Rock and roll

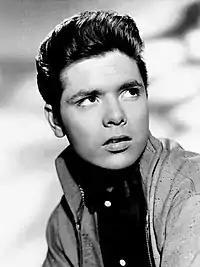
Cliff Richard became an early British rock and roll star with his 1958 hit "Move It".

Many of the earliest white rock and roll hits were covers or partial re-writes of earlier black rhythm and blues or blues songs. Through the late 1940s and early 1950s, R&B music had been gaining a stronger beat and a wilder style, with artists such as Fats Domino and Johnny Otis speeding up the tempos and increasing the backbeat to great popularity on the juke joint circuit. Before the efforts of Freed and others, black music was taboo on many white-owned radio outlets, but artists and producers quickly recognized the potential of rock and roll. Some of Presley's early recordings were covers of black rhythm and blues or blues songs, such as "That's All Right" (a countrified arrangement of a blues number), "Baby Let's Play House", "Lawdy Miss Clawdy", and "Hound Dog". The racial lines, however, are rather more clouded by the fact that some of these R&B songs originally recorded by black artists had been written by white songwriters, such as the team of Jerry Leiber and Mike Stoller. Songwriting credits were often unreliable; many publishers, record executives, and even managers (both white and black) would insert their name as a composer in order to collect royalty checks.